Trans-Universal Zombie Church of the Blissful Ringing

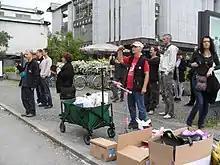
Holy mass of the church in front of the National Assembly building

According to the members of the church, the theology and the rituals are not strictly defined. The members should believe in the "Bell" and that the Universe begun with a "Big Bong", which took place before the Big Bang. Among other things, the church requires members to have sex once per week, and forbids sexual assault and planting of genetically modified crops. Initially, the holy drinks of the church were beer, piña colada, and water, but this was later extended to include all drinks that members enjoy. The church states that it allows its members to adhere to some other religion as well but requires all members to be at least 15 years old. The church plans to officiate weddings, including same-sex marriages.